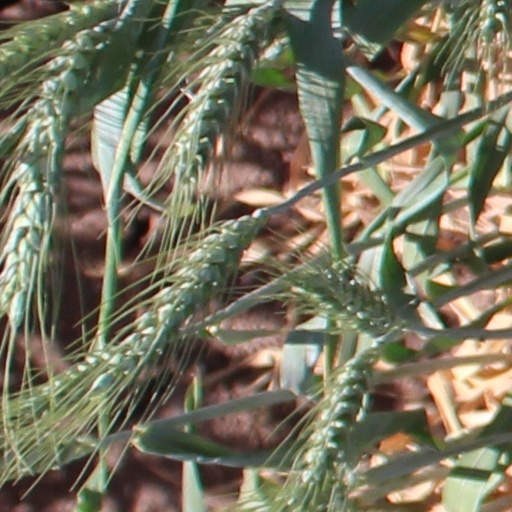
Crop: wheat